Bulgaria during World War I

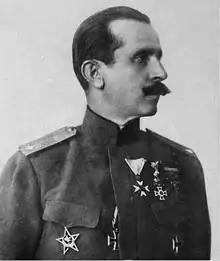
The commander in chief of the Bulgarian Army Nikola Zhekov.

The artillery consisted of various field, mountain and fortress guns, most of it produced by the two world-leading manufacturers Schneider and Krupp. During the Second Balkan War, the Bulgarian army had lost a sizable quantity of its artillery, but by 1915 the country managed to recover its losses and even increase the number of available guns, so that by October 1915, the artillery park consisted of 1,211 pieces, of which 418 were not quick-firing guns. The ammunition for the artillery was however in short supply, and the lack of any large home-based manufacturing capability left the army with only about 500 shells per gun, enough to satisfy the artillery's needs for about two months.